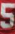
Number: 5